Francisco Olazar

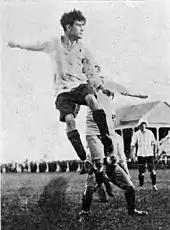
Olazar jumping to head the ball in a match v. San Isidro, 1919

Olazar was born in Quilmes. He first played at Mariano Moreno, a small club in Avellaneda, Greater Buenos Aires. In 1908, he joined Racing Club, where he started playing at youth level.